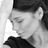
Emotion: sad